Changeling: The Lost

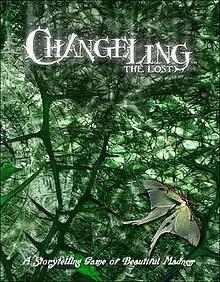
First edition cover art

Changeling: The Lost is the fifth supplementary role-playing game line published by White Wolf Publishing. It uses the Storytelling System for rules and is set in the Chronicles of Darkness setting. Changeling is the second limited game published by White Wolf after "", but in April 2008 it was announced that because of the success of the line it would be an extended limited series not limited to five books. Since then, three full hard-cover books were published: "Equinox Road", "Dancers in the Dusk", and "Swords at Dawn". "Goblin Markets", available only on PDF, was also created. This was followed by the setting book "Victorian Lost".